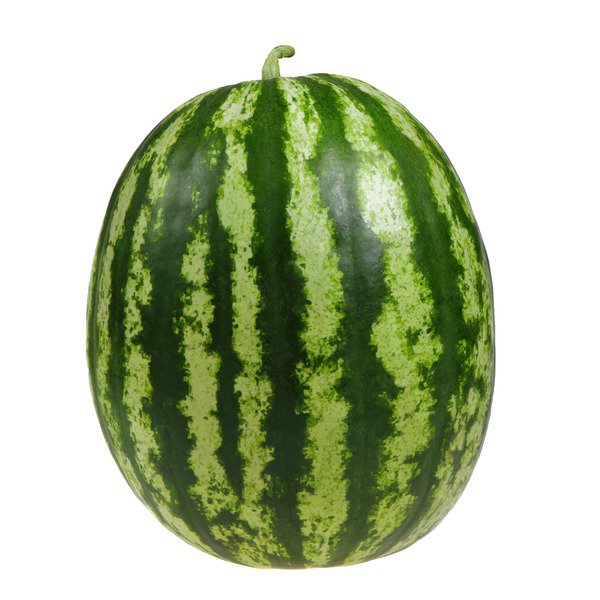
Label: Watermelon